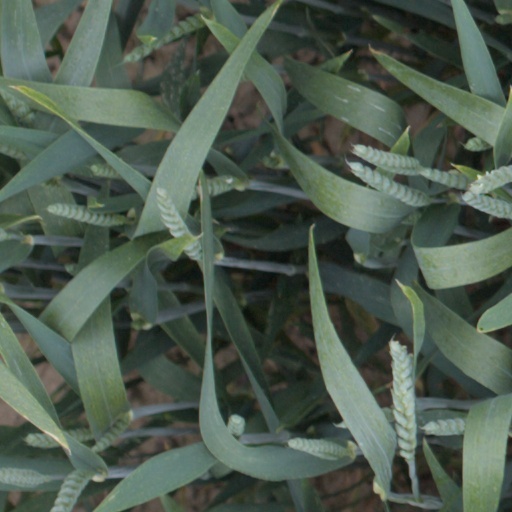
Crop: wheat